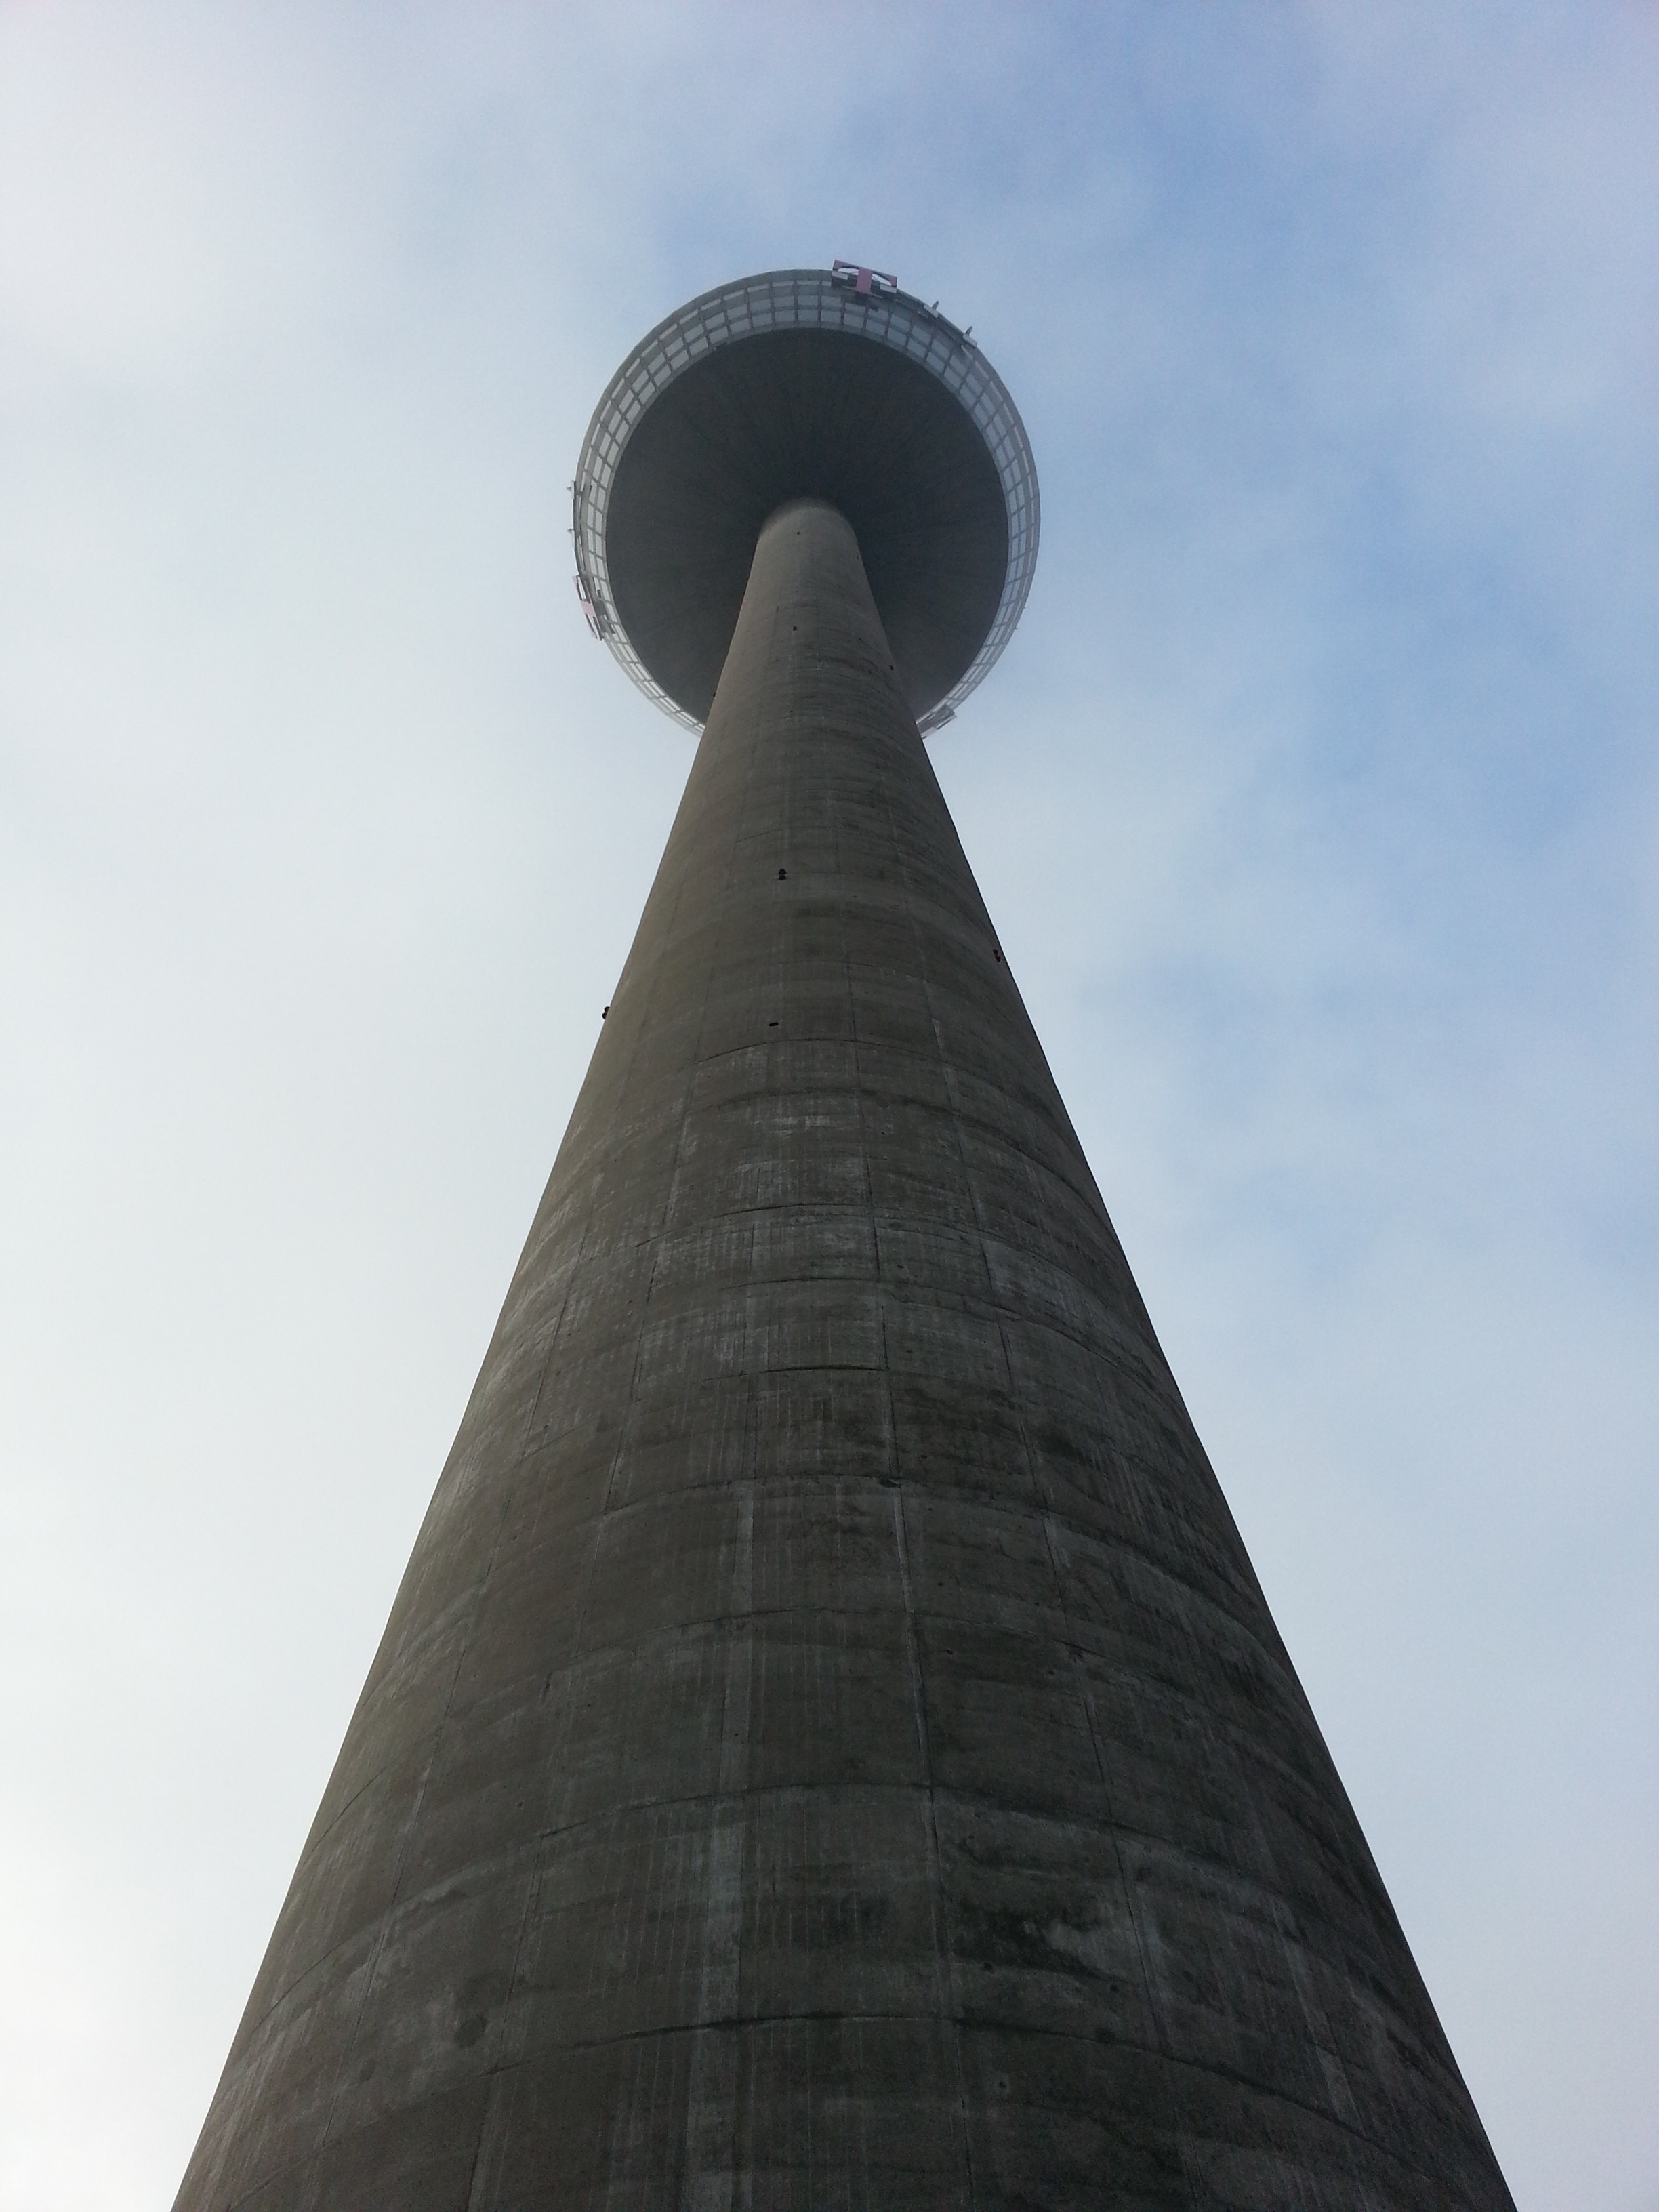
structure, skyscraper, monument, antenna, tower, landmark, blue, cologne, telecommunications, ternsehturm